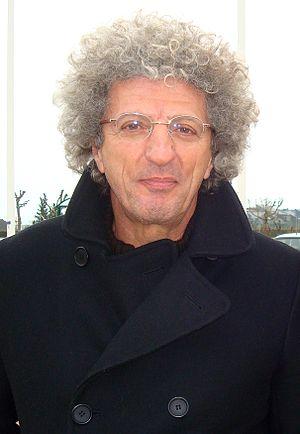
Le réalisateur Elie Chouraqui au festival du film asiatique de Deauville en 2010.
Élie Chouraqui est un réalisateur, scénariste et producteur de cinéma franco-israélien né le 3 juillet 1950 à Paris. Il a également été capitaine de l’équipe de France de volley-ball. Depuis 2009, il est aussi scénariste de bande dessinée.